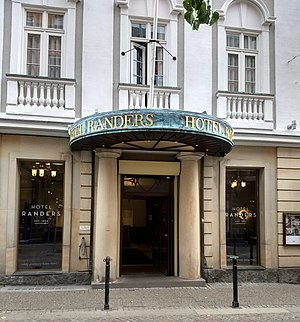
Hotel Randers
2018
Hotel Randers ligger i centrum af Randers.